Sir Robert Houston, 1st Baronet

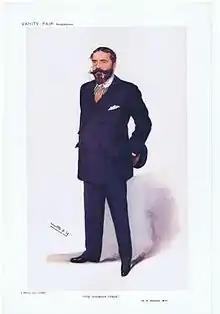
Caricature of Robert Houston by "Spy" in "Vanity Fair", 14 June 1911

Sir Robert Paterson Houston, 1st Baronet (31 May 1853 – 14 April 1926) was a British Conservative Party politician and shipowner.